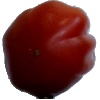
Label: Tomato Heart 1